OMAC (comics)

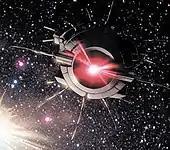
The Brother Eye.

When Maxwell Lord brainwashed Superman to kill Batman, Wonder Woman broke Lord's neck to free Superman from his control. Because Lord proffered this solution while held by her Lasso of Truth, Diana believed this was the only course of action possible; she was fiercely criticized from many quarters.